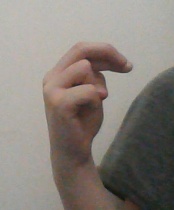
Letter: zay